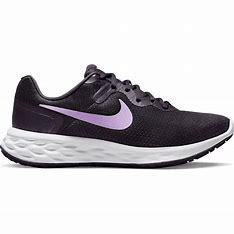
Brand: Nike
Model: Revolution 6 Next Nature